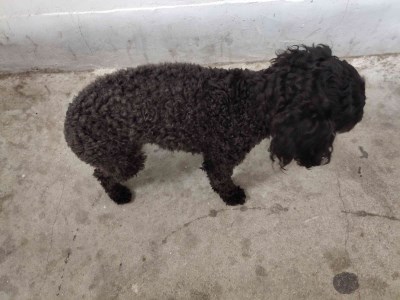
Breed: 7449-n000128-teddy